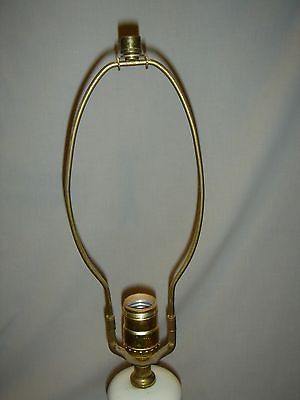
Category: lamp